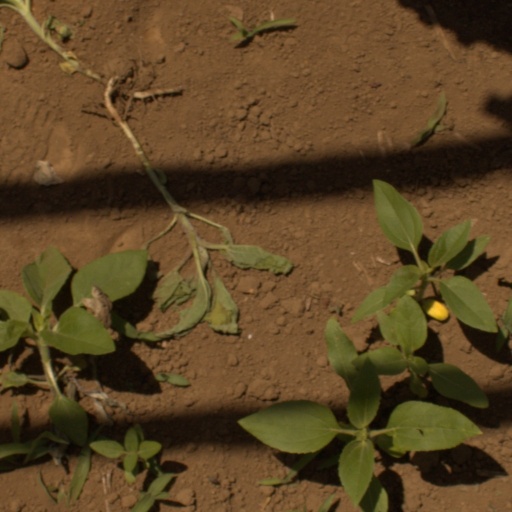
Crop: Jerusalem artichoke